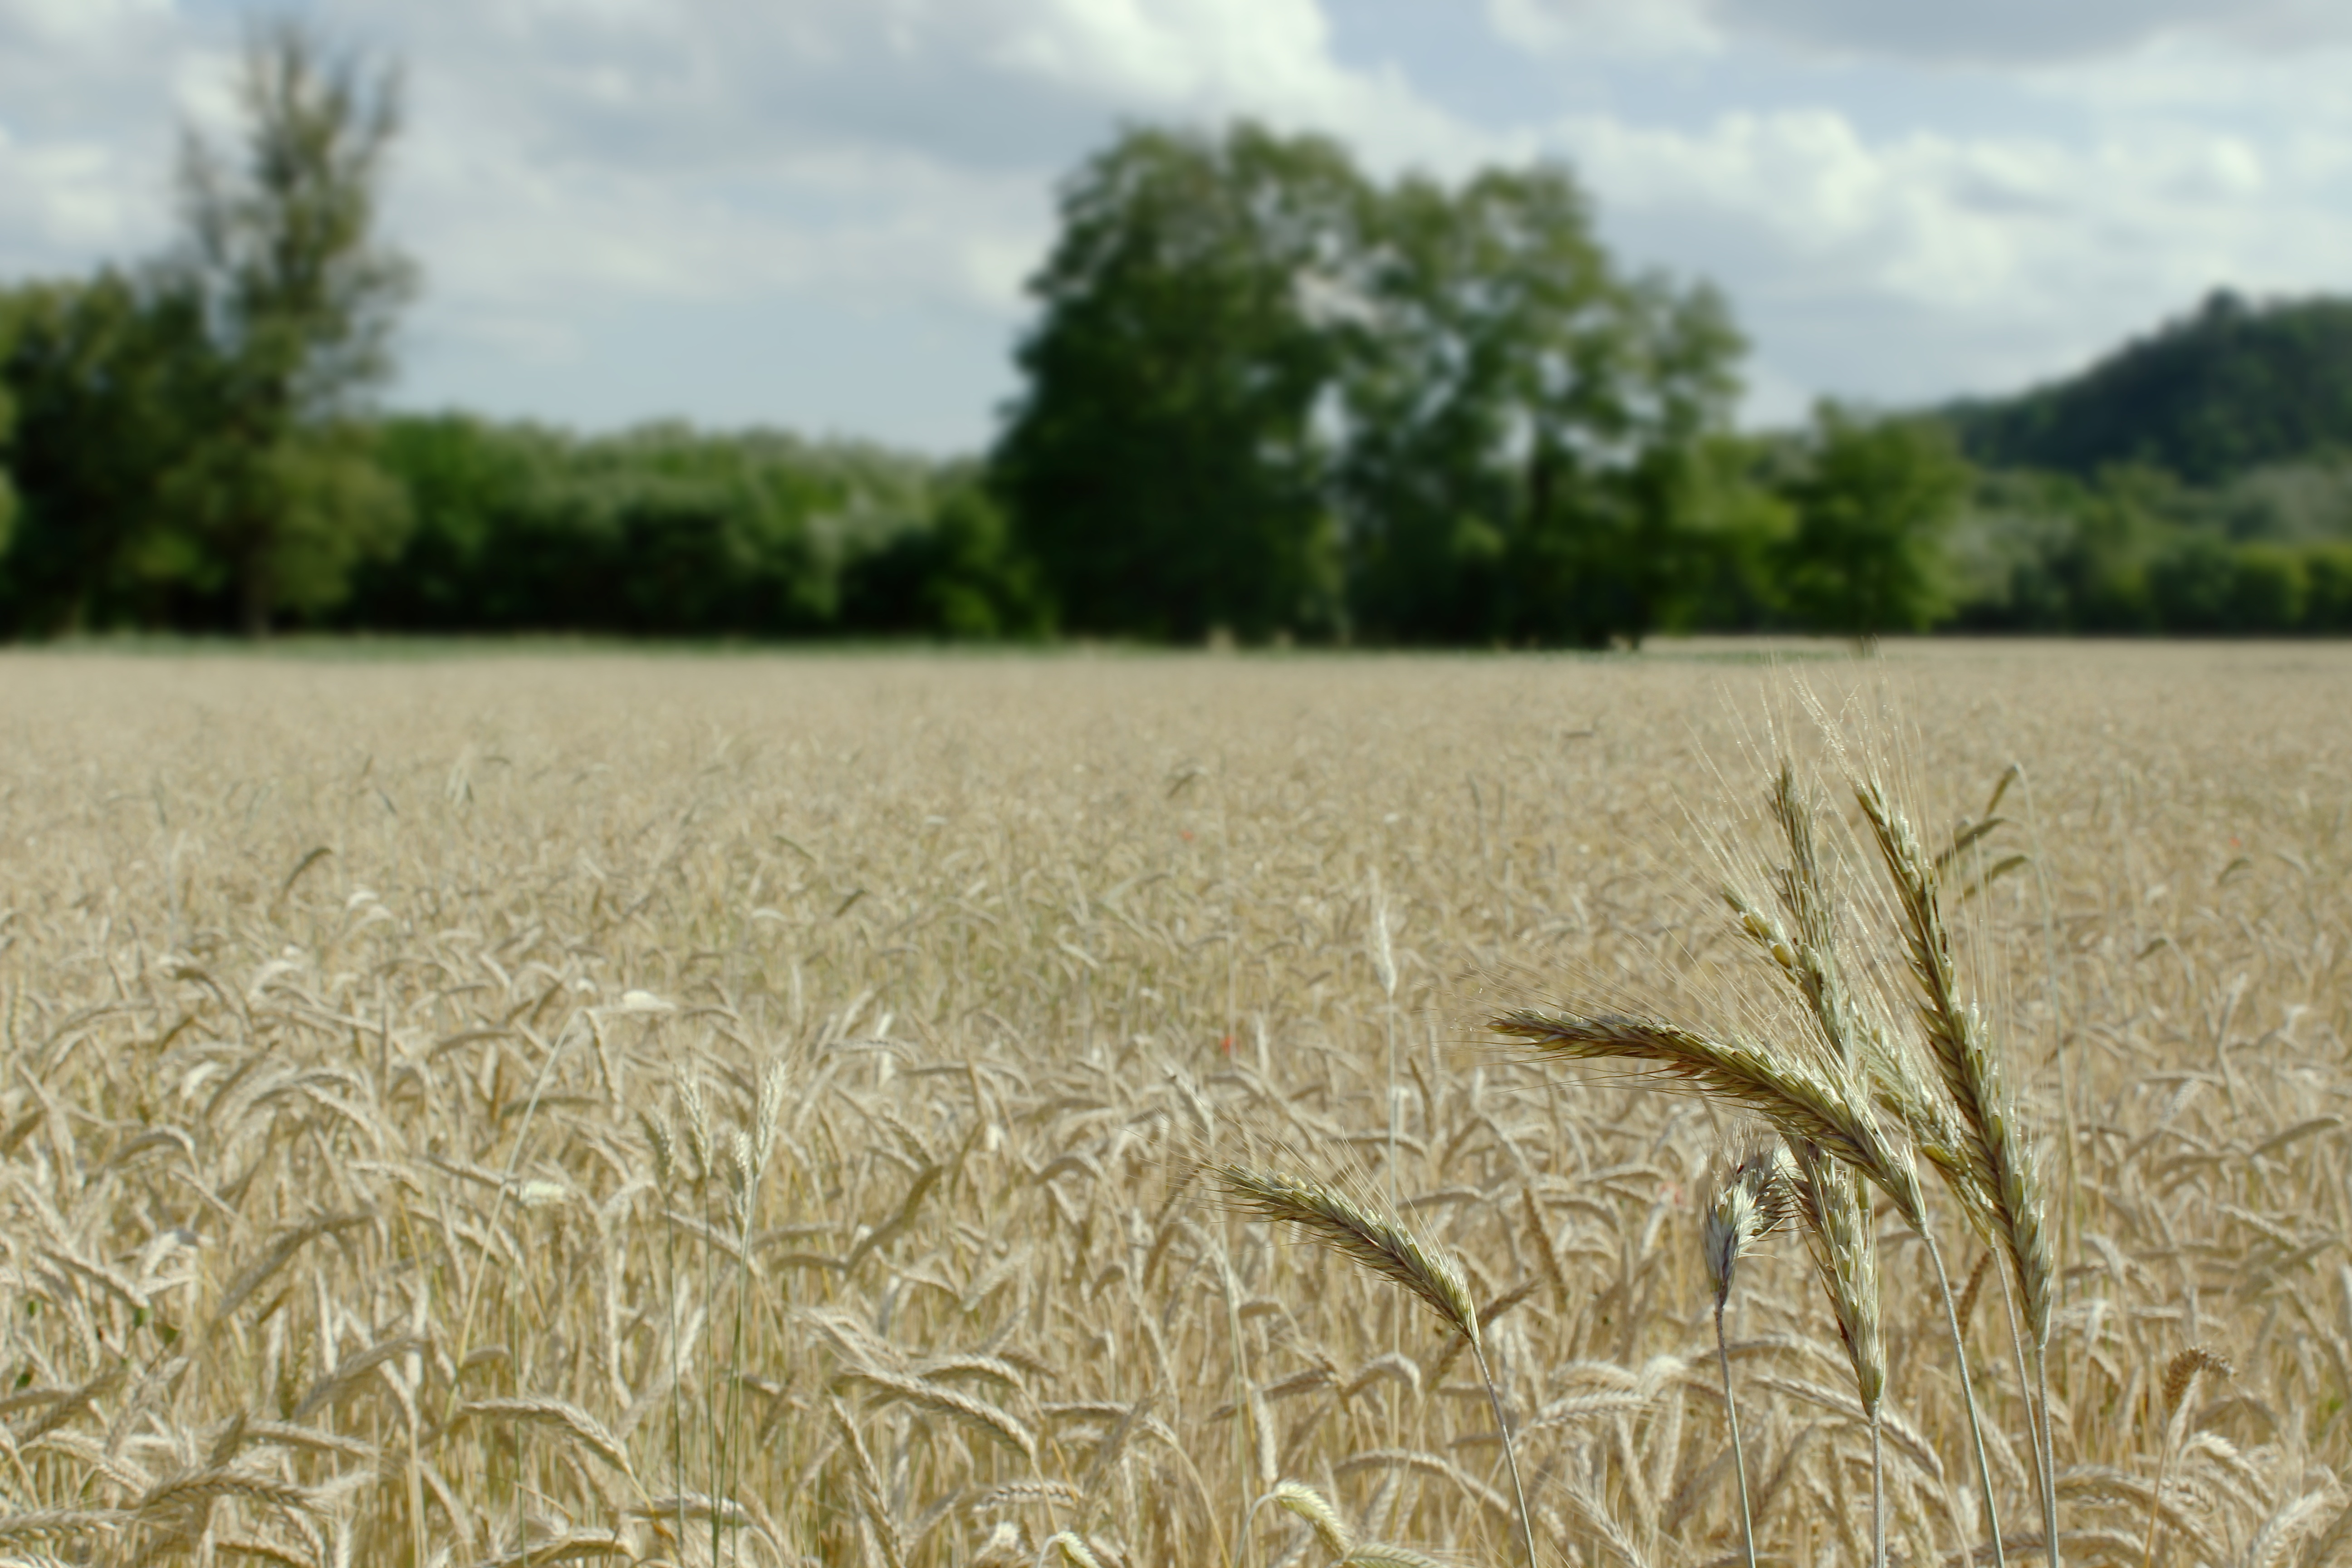
landscape, nature, grass, plant, sky, field, barley, wheat, grain, prairie, summer, ripe, food, green, harvest, crop, soil, blue, yellow, agriculture, plain, spike, wheat field, trees, clouds, grassland, rye, cornfield, cereals, rural area, tiefensch rfe, flowering plant, commodity, wheat spike, grass family, land plant, food grain